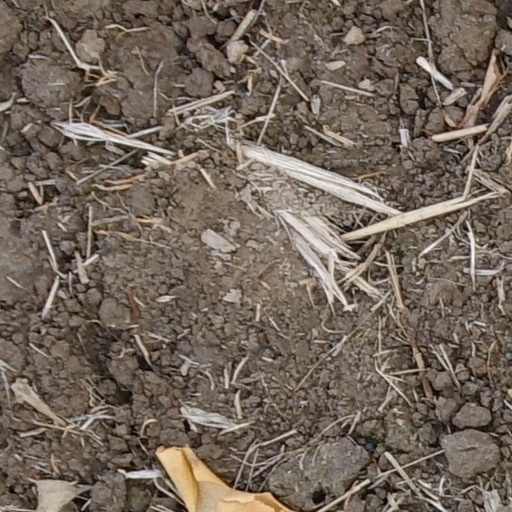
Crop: wheat